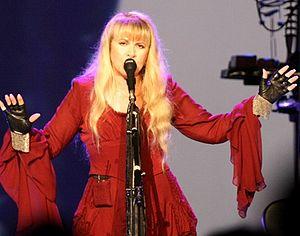
Stevie Nicks, nom de scène de Stephanie Lynn Nicks, est une chanteuse et auteure-compositrice américaine née le 26 mai 1948 à Phoenix, connue pour son travail au sein du groupe de rock Fleetwood Mac et une longue carrière solo qui ont collectivement vendu plus de 140 millions d'albums.